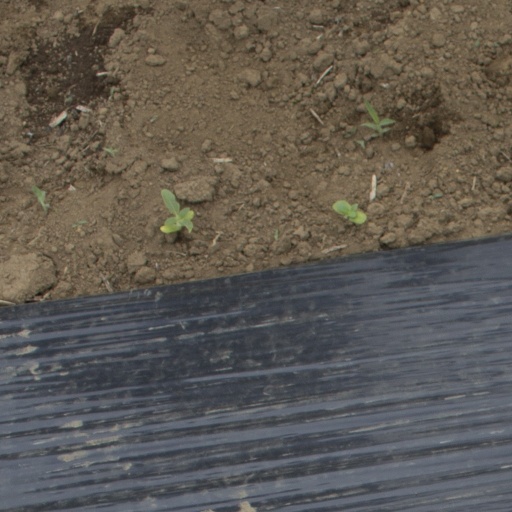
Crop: Jerusalem artichoke